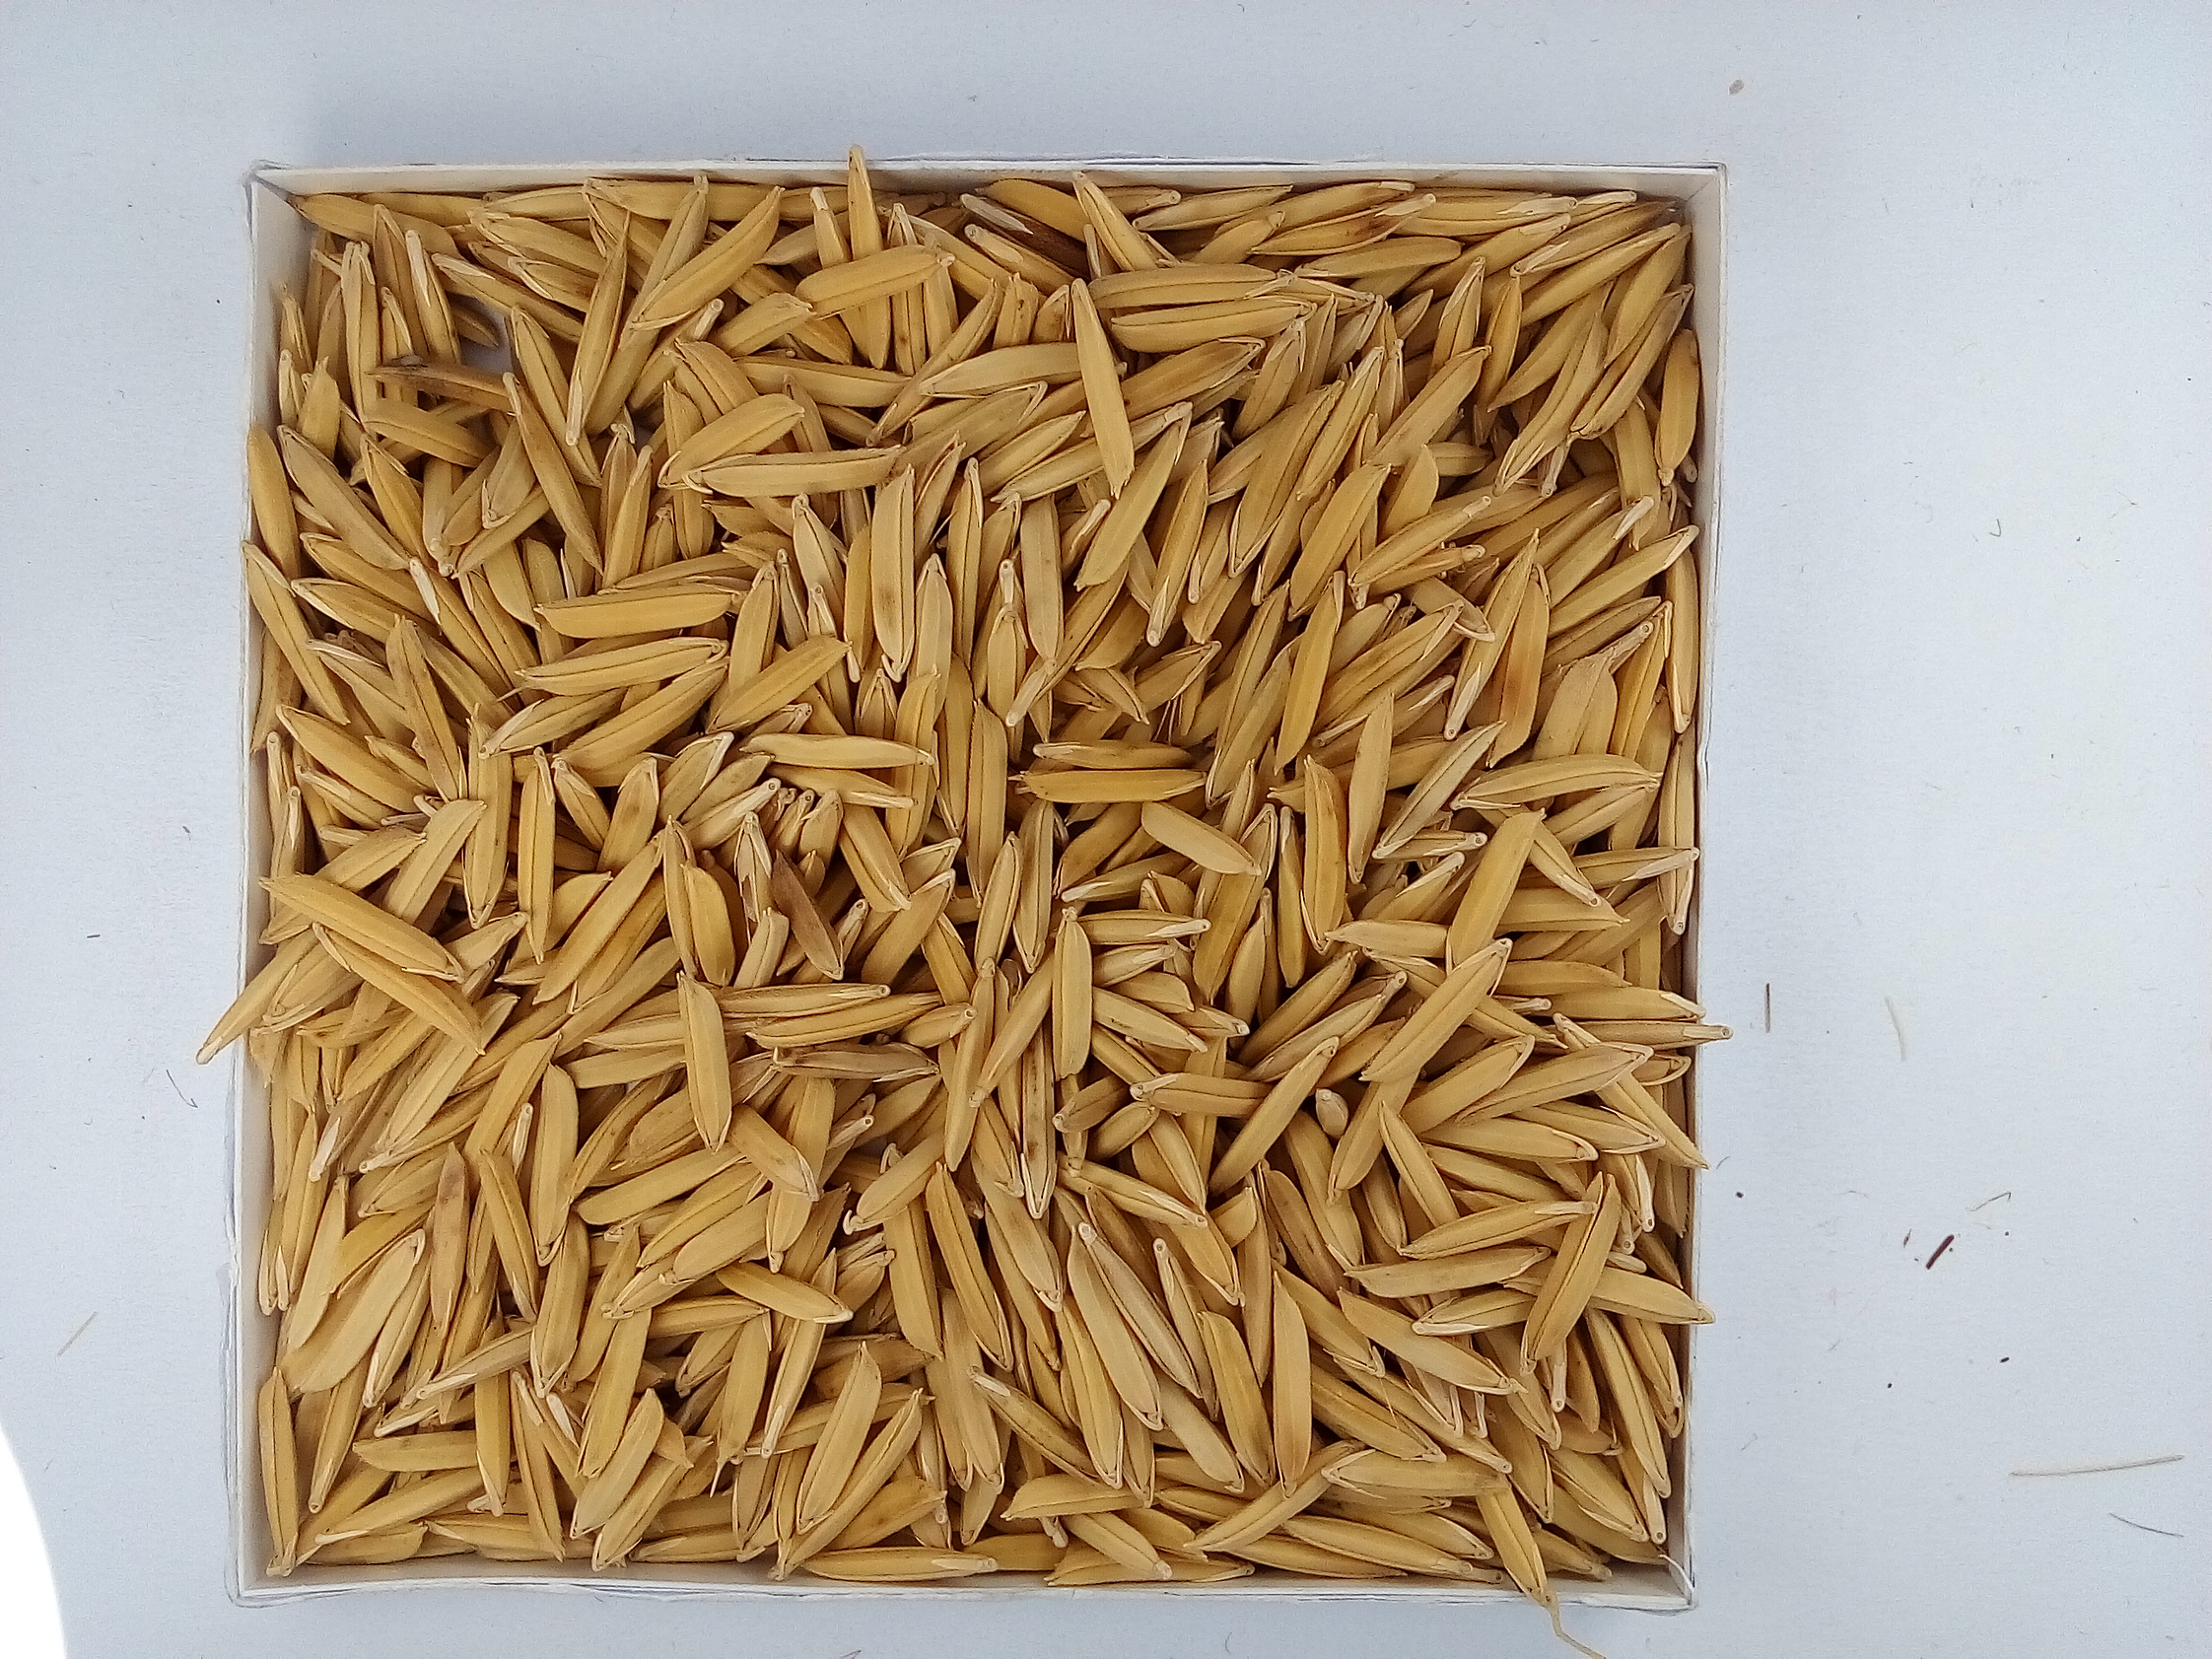
Rice seed variety: Unknown